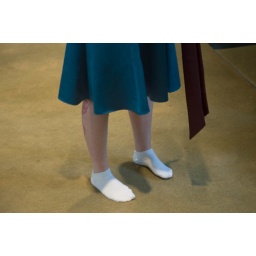
Thought Elena looked cute walking around in her little socks and her bridesmaid dress.